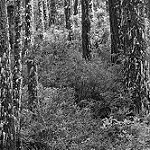
Label: B & W